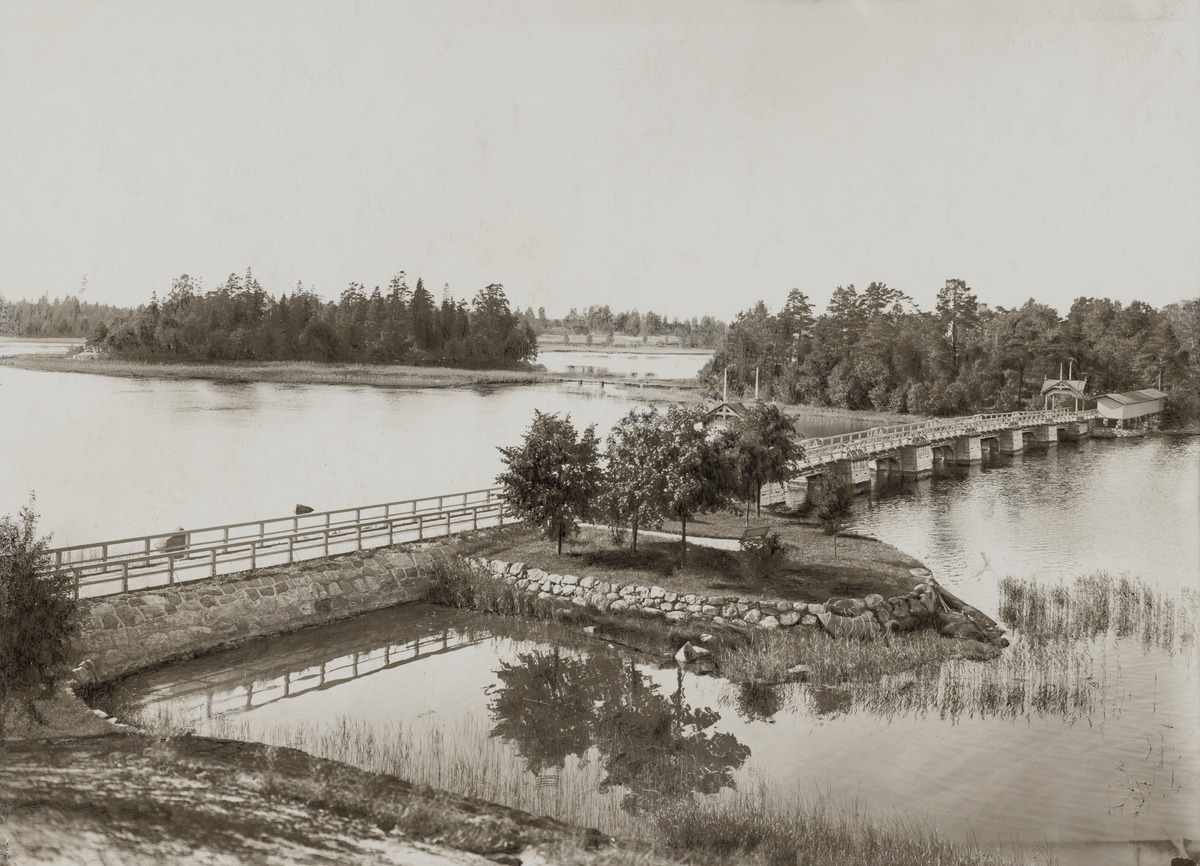
Näkymä Seurasaarelta sen ja Itäisen Pukkisaaren yhdistävälle sillalle, taustalla Läntisen Pukkisaaren takana Munkkiniemi
sisällön kuvaus: Näkymä Seurasaarelta sen ja Itäisen Pukkisaaren yhdistävälle sillalle, taustalla Läntisen Pukkisaaren takana Munkkiniemi. mustavalkoinen
Ajankohta: kuvausaika 1890 -luku
Paikka: Suomi, Uusimaa, Helsinki, Meilahti Helsinki, Seurasaarentie
Aiheet: museot, ulkomuseot, sillat, saaret, merivesi